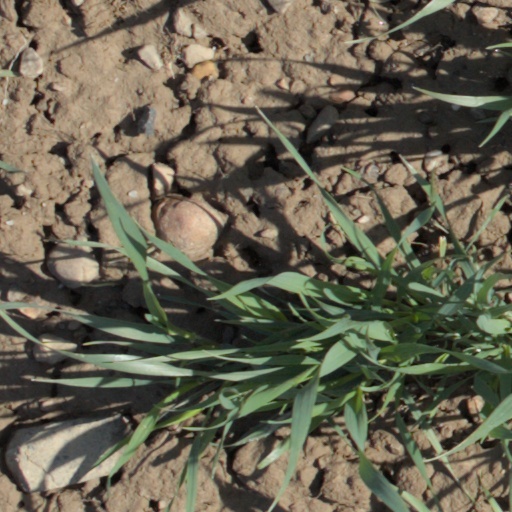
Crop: wheat